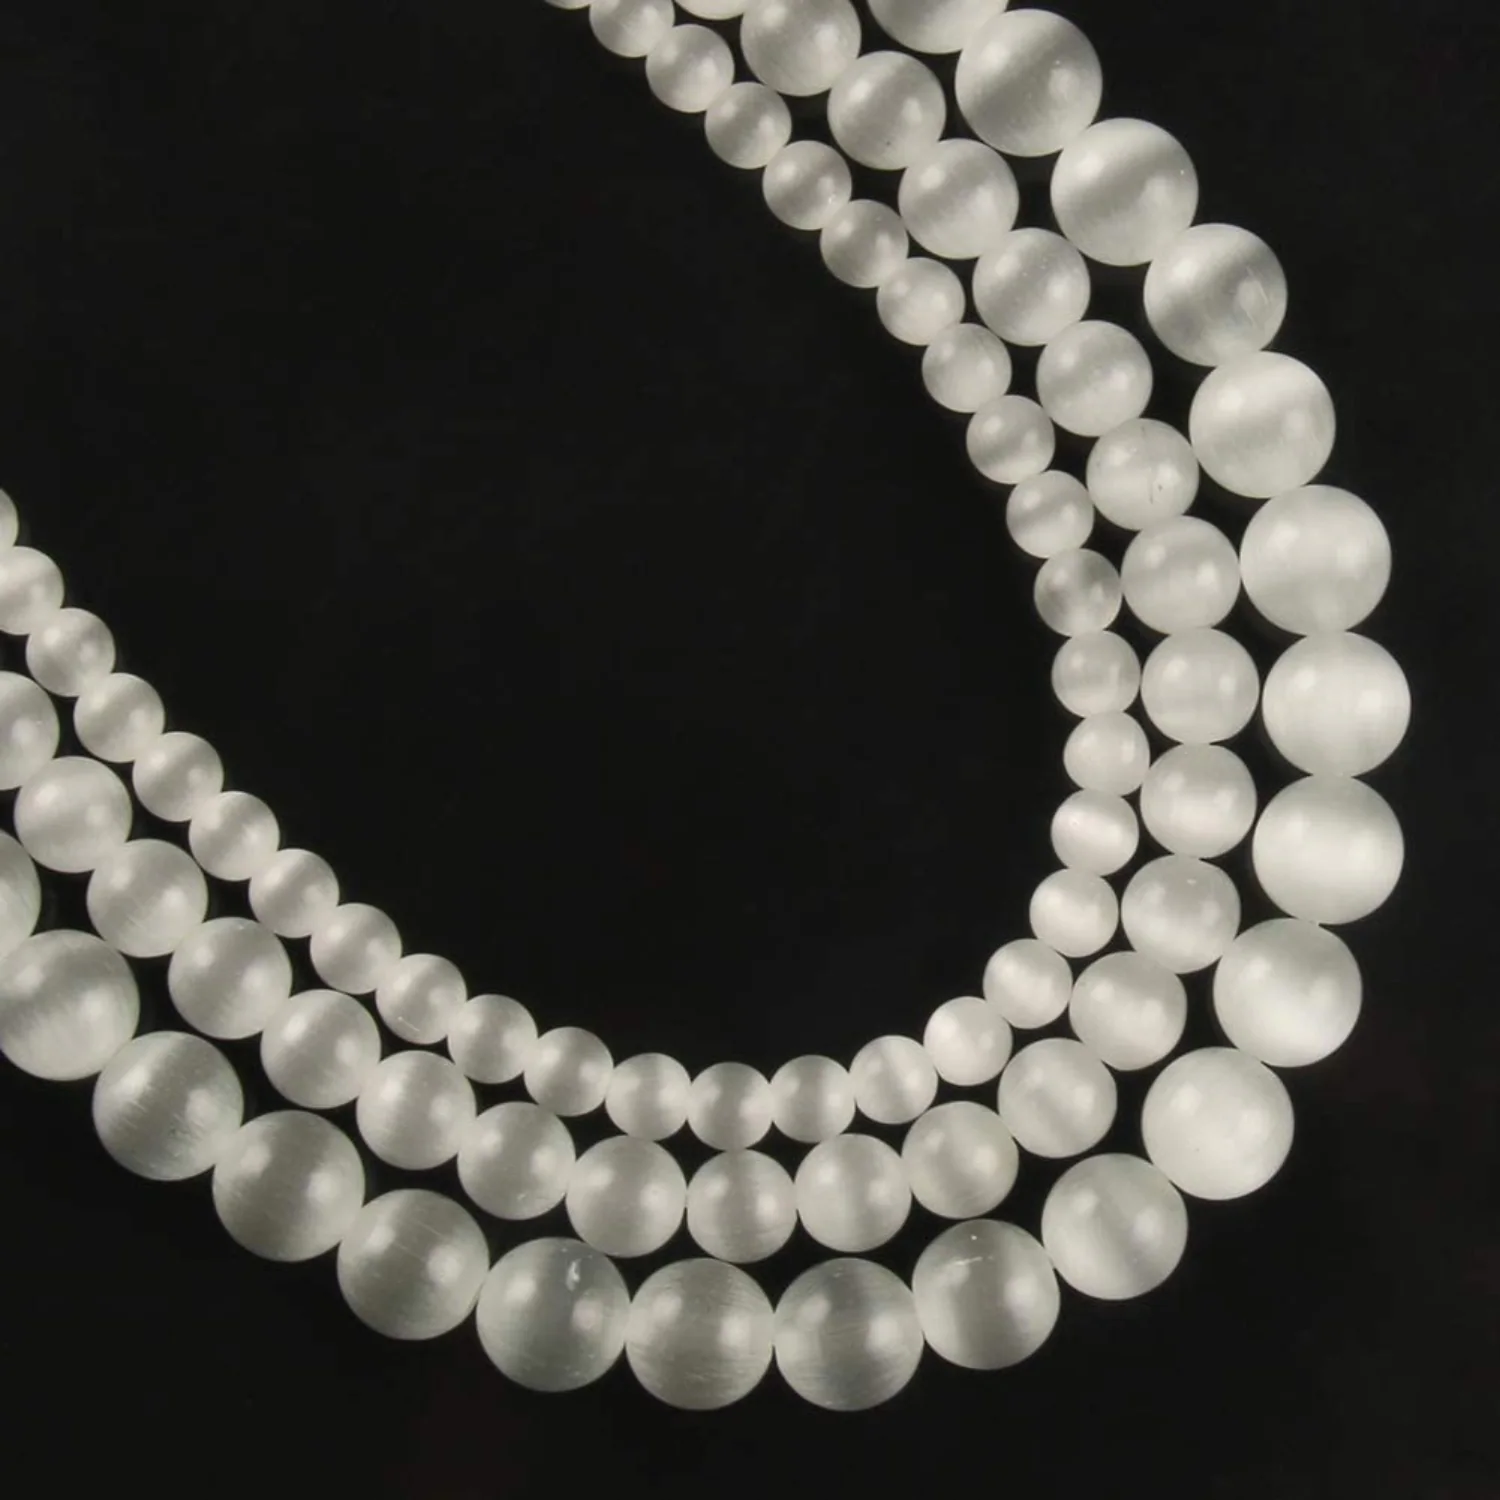
 DIYSM Jewelary making Gemstone Round Beads | (6MM, Selenite)
Type: Bracelets & Bangles
Brand: DIYSM
Price: Rs. 495
 DIYSM Jewelary Making Gemstone Round Beads | (6MM, Peach Moonstone AAA)